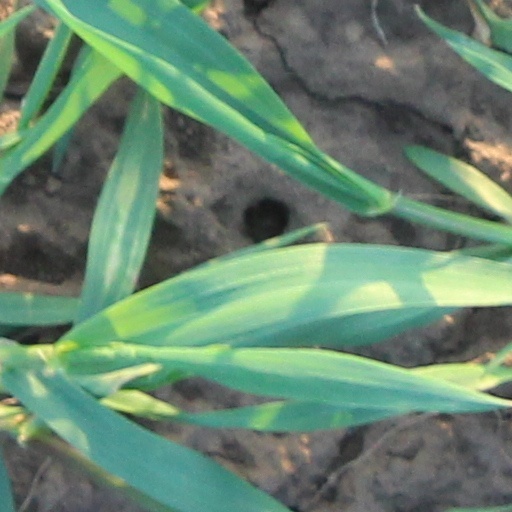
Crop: wheat